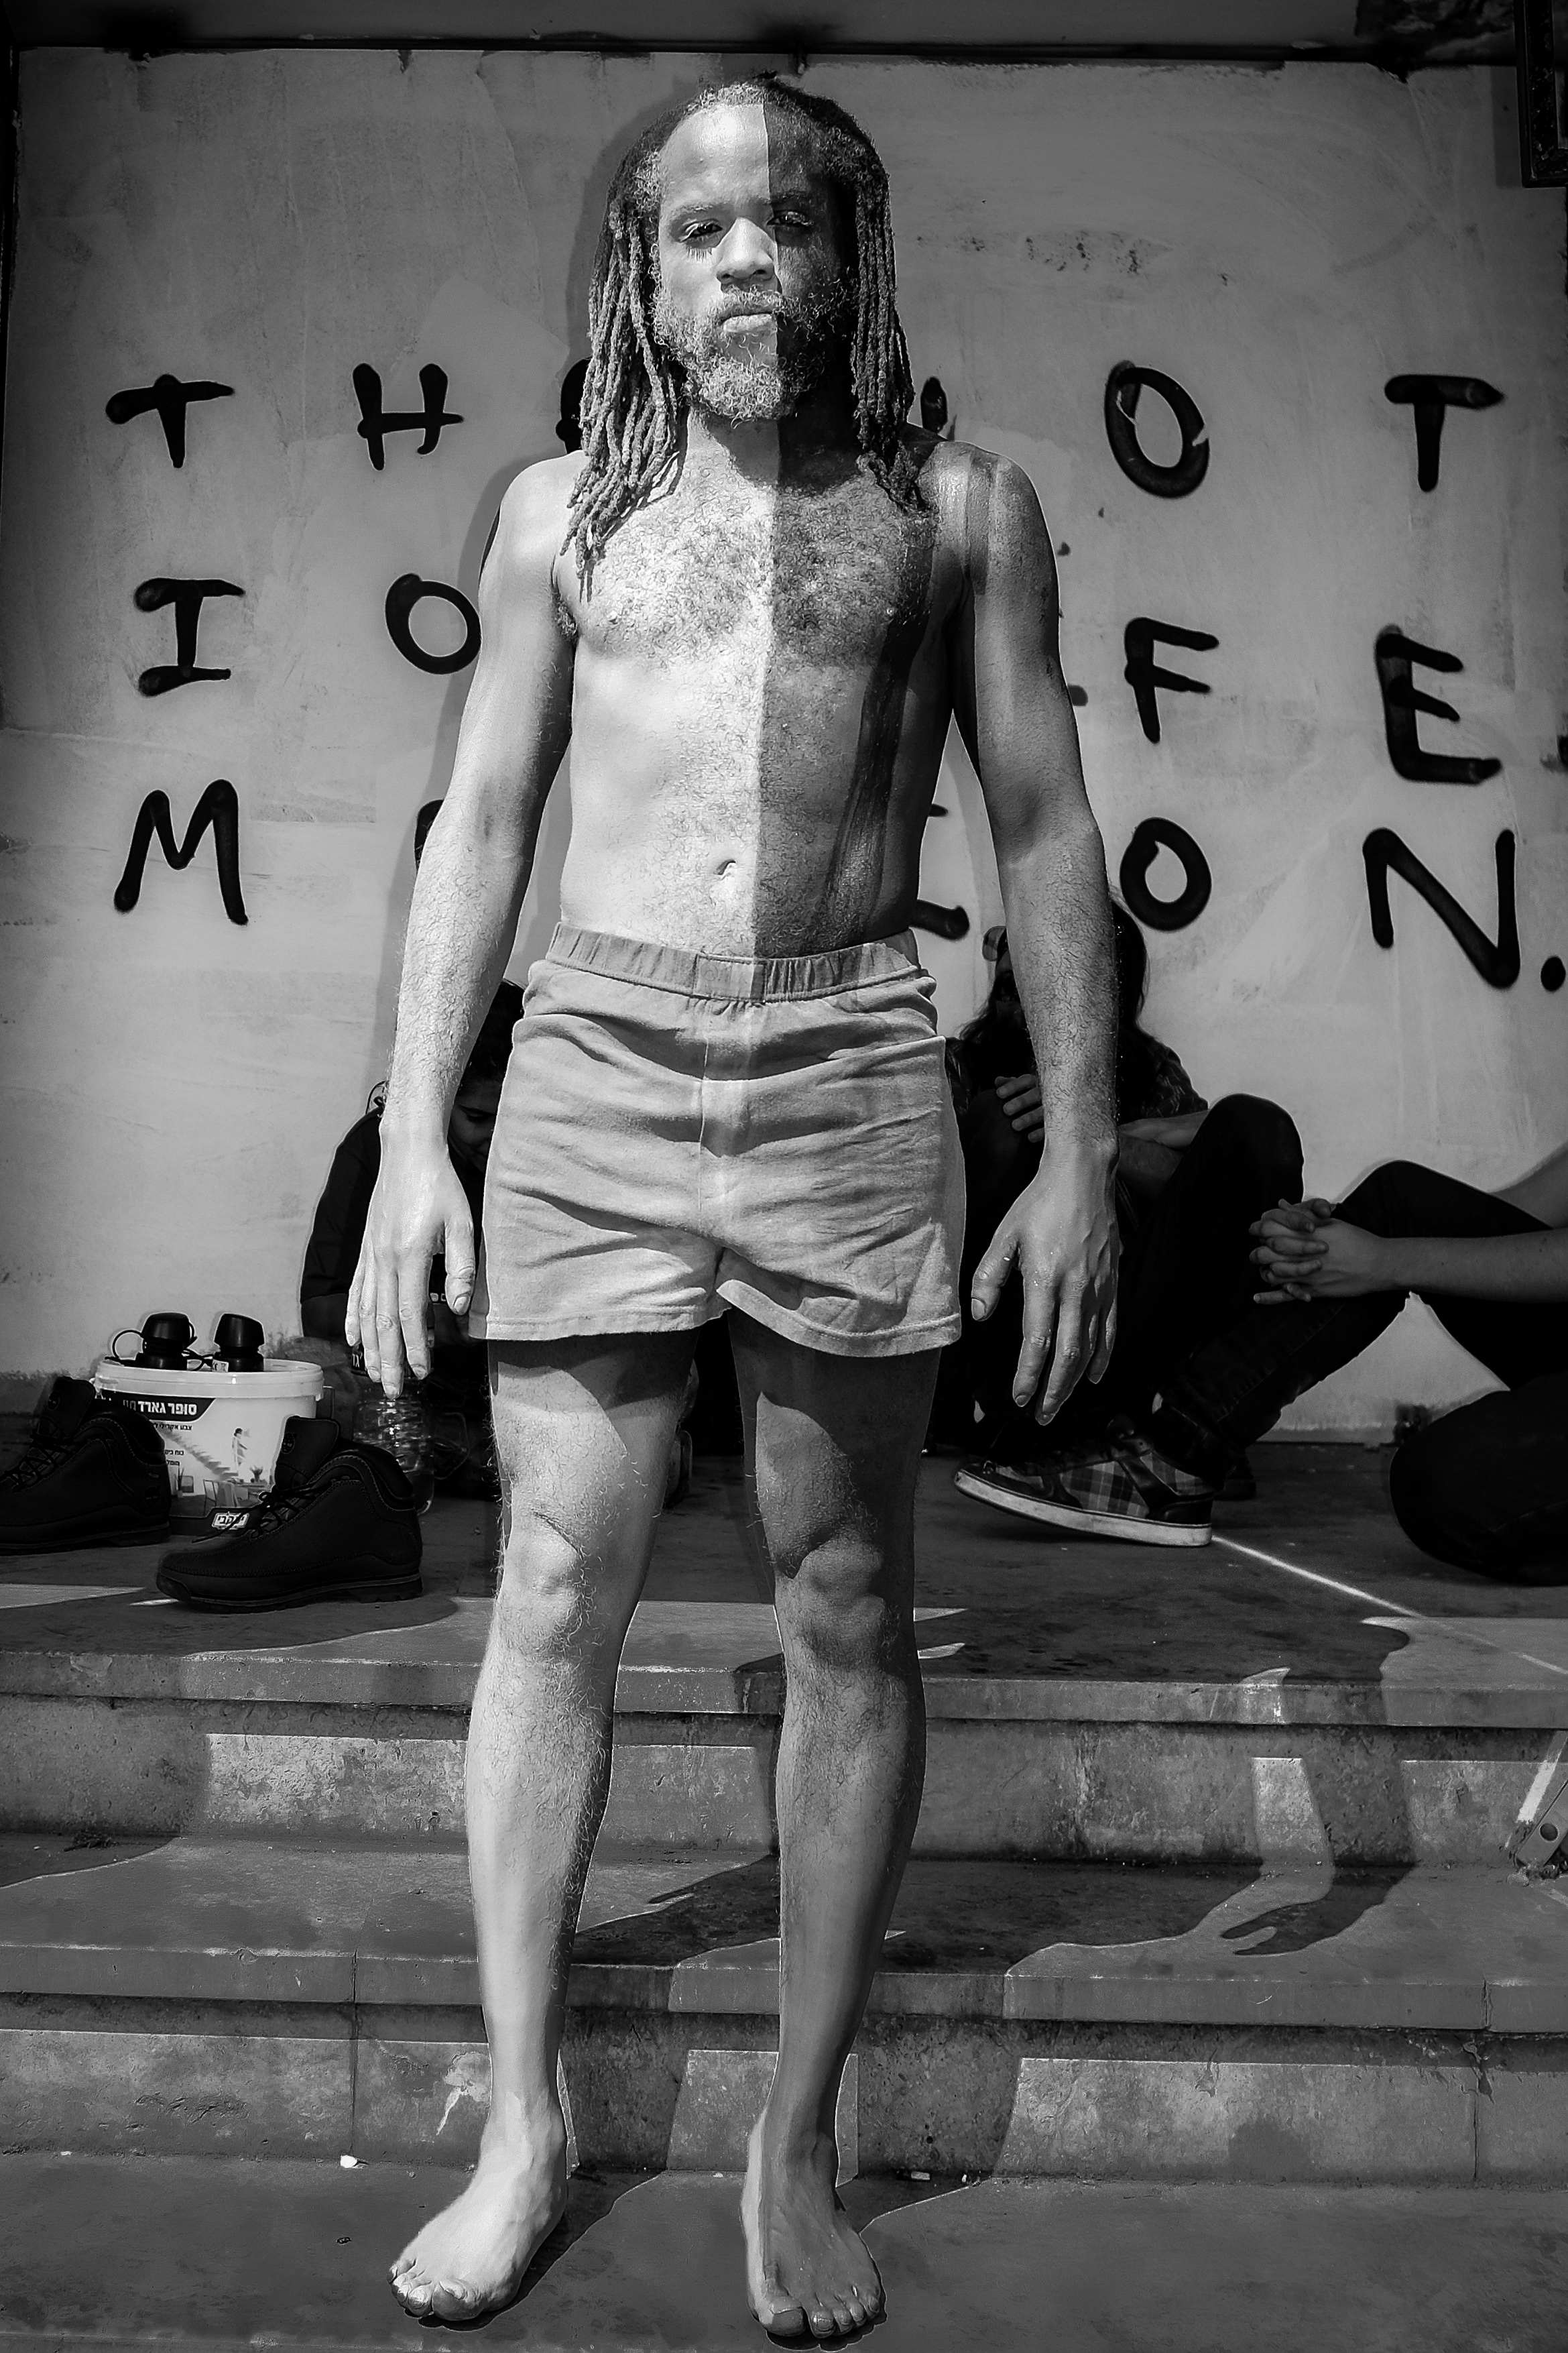
man, person, black and white, woman, white, street, photography, film, fujifilm, standing, model, sitting, fashion, black, monochrome, lady, muscle, bw, blackandwhite, students, x100, photograph, beauty, image, fuji, x100s, movie, onthejob, wclx100, photo shoot, paintedman, monochrome photography, human positions, art model